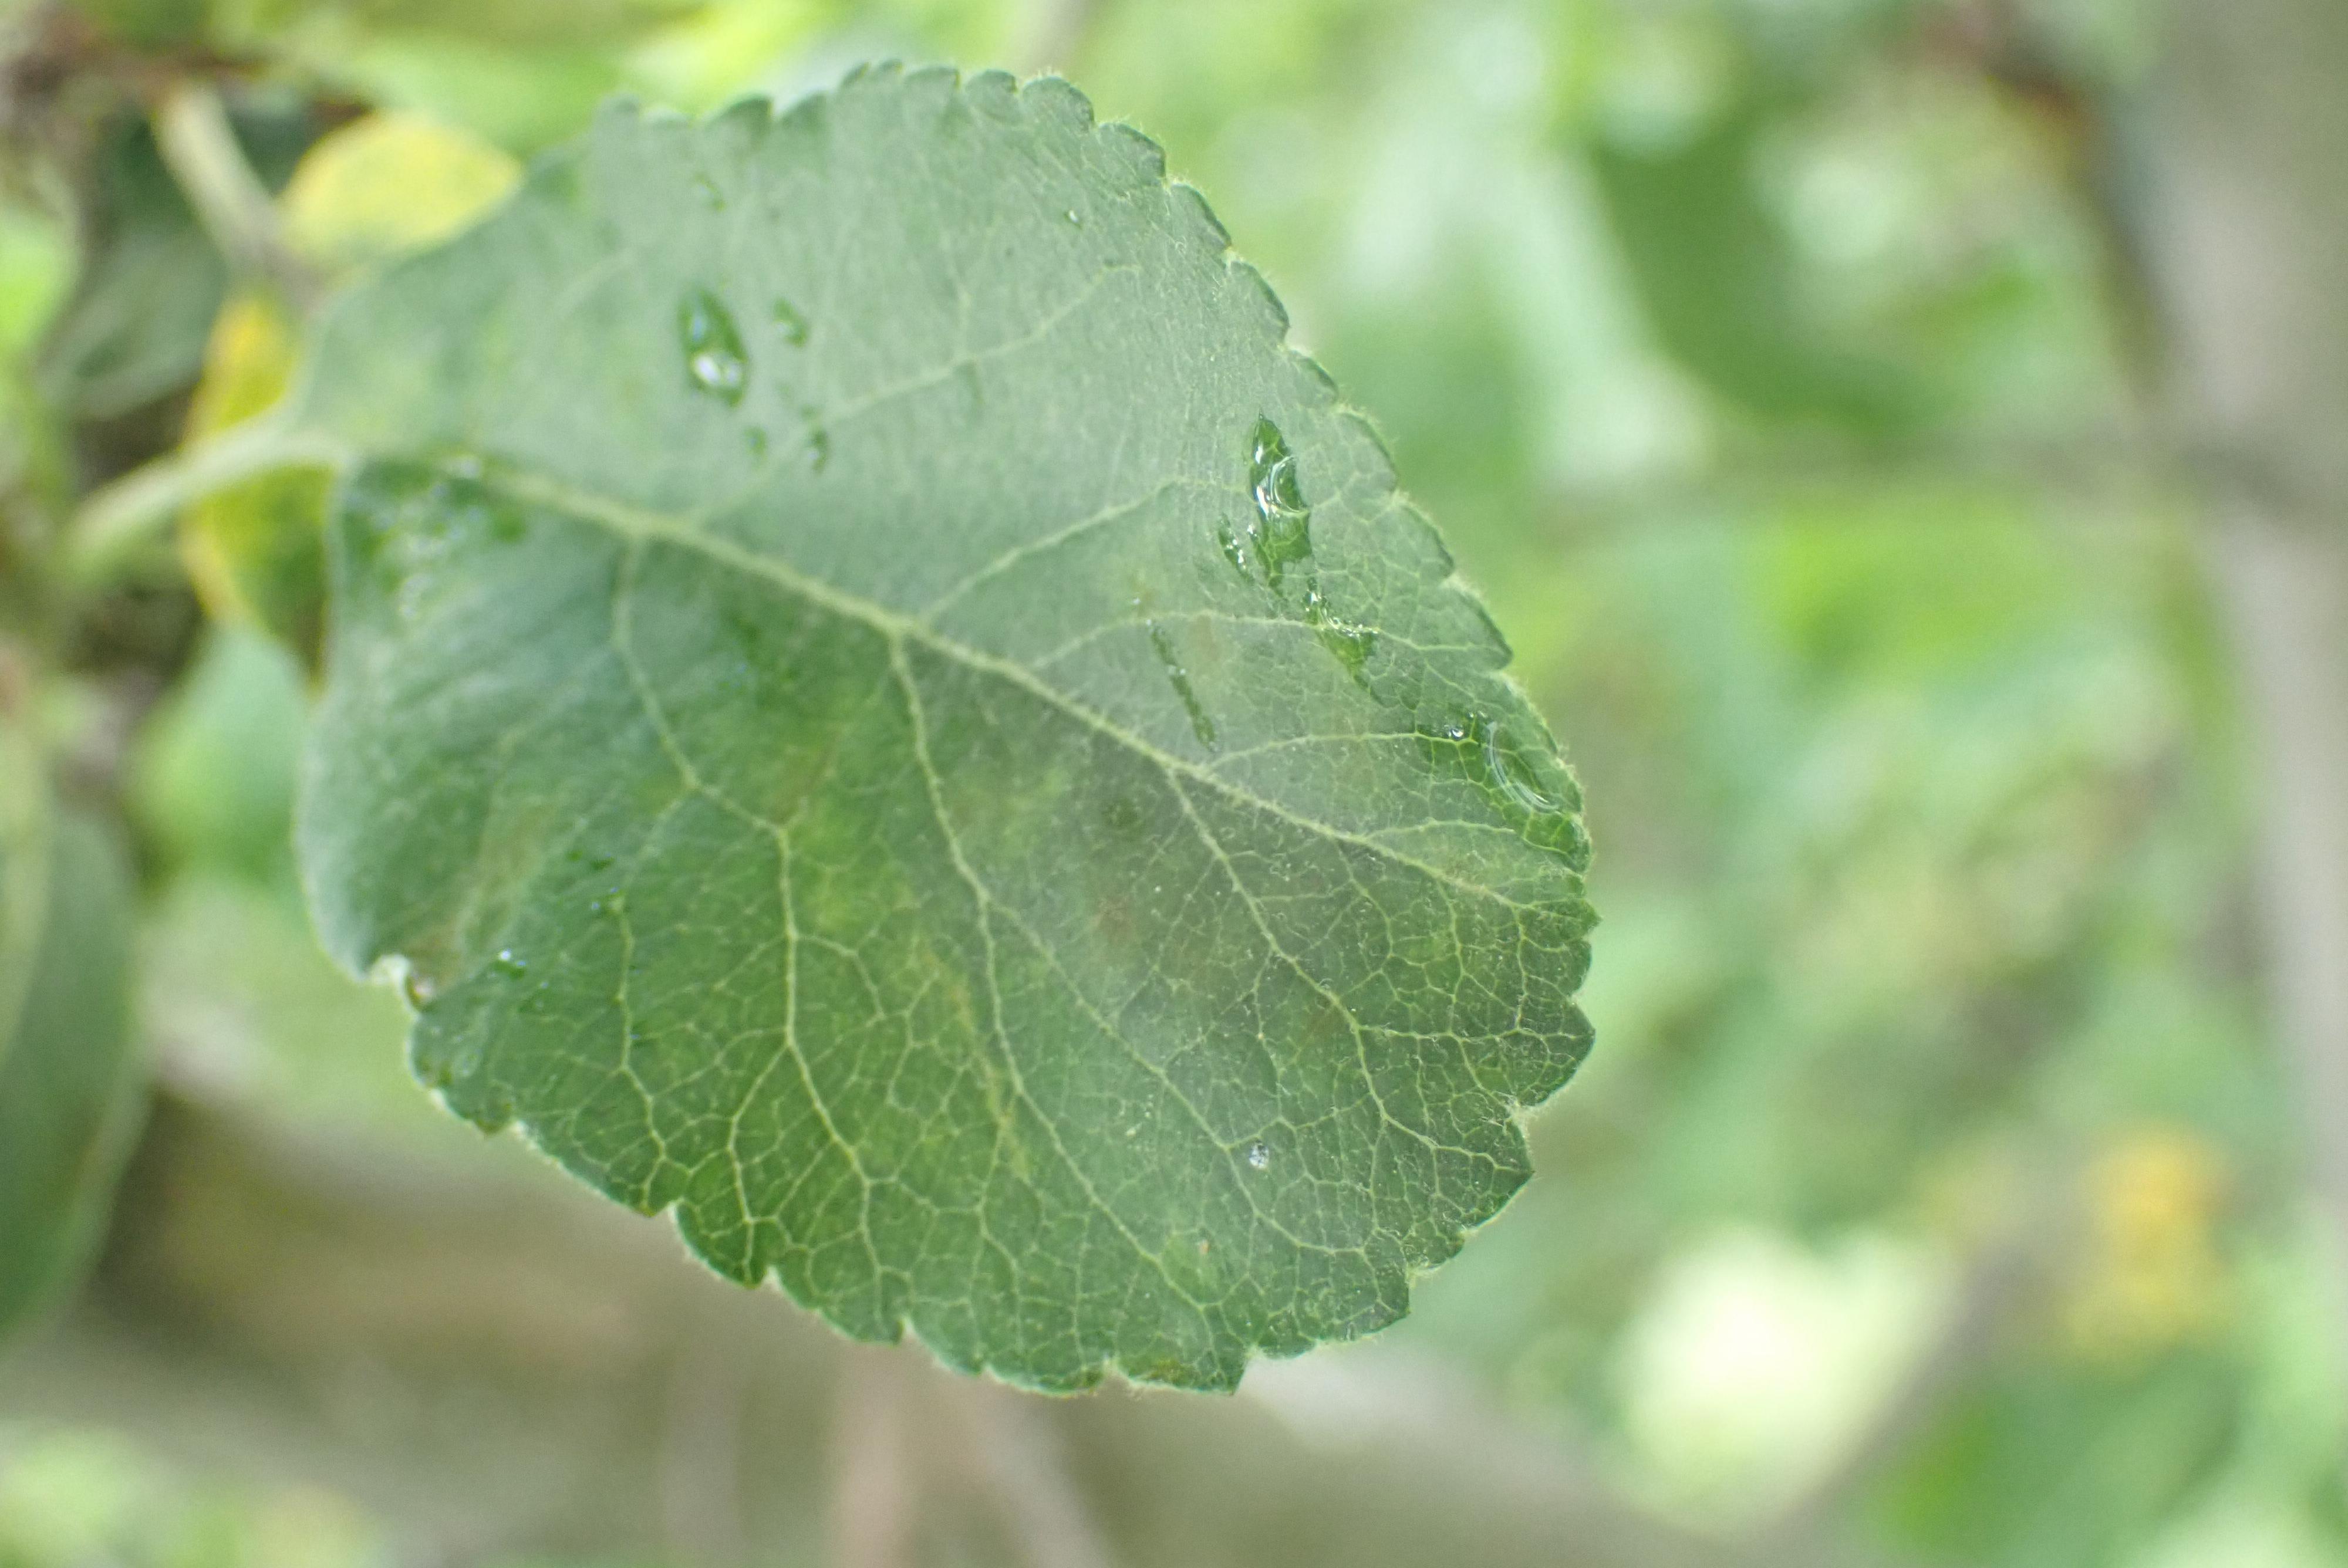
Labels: scab